Derinkuyu underground city

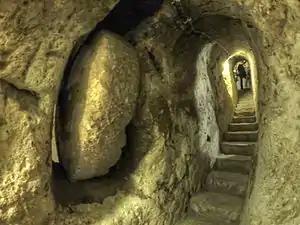
A passage in the underground city

Derinkuyu also known as Elengubu, is an ancient multi-level underground city near the modern town of Derinkuyu in Nevşehir Province, Turkey, extending to a depth of approximately . It is large enough to have sheltered as many as 20,000 people together with their livestock and food stores. It is the largest excavated underground city in Turkey and is one of several underground complexes found throughout Cappadocia.